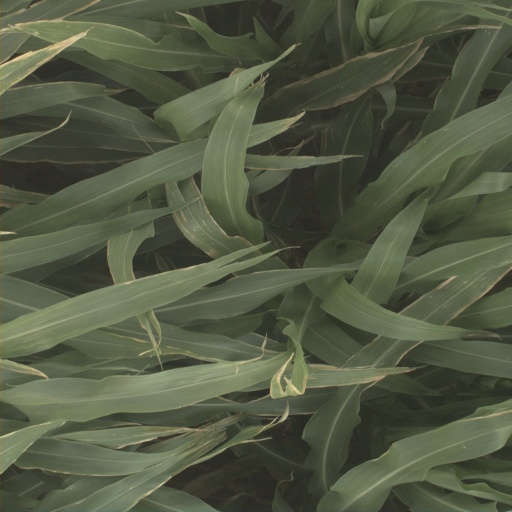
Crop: sorghum